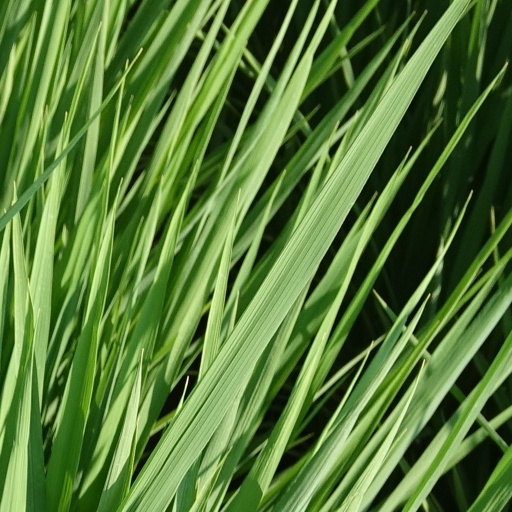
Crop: rice